William Haswell Stephenson

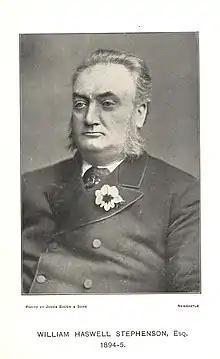
Stephenson c. 1894

Sir William Haswell Stephenson (1836-1918) was an English industrialist, politician, philanthropist, and Lord Mayor of Newcastle upon Tyne.